History of the Catholic Church in Belize

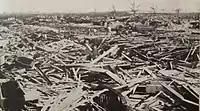
St. John's College after 1931 hurricane

Bishop Joseph Anthony Murphy, S.J., succeeded Hopkins. His tenure was marked by a rebuilding effort following the hurricane of 1931, that destroyed St. John's College at Loyola Park and took an estimated 2500 lives including eleven Jesuits. He also built Holy Redeemer Hall which became the premier indoor facility for large events in Belize, until the construction of Bliss Institute in 1954. In 1938 at the age of 80 Bishop Murphy retired and Bishop William A. Rice, S.J., succeeded him. Rice died of a heart attack in 1946. Next came the last vicar apostolic of Belize, David Francis Hickey, S.J., who would become first bishop of the Diocese of Belize when it was raised from vicariate status in 1956. In 1957 he resigned and Bishop Robert Louis Hodapp, S.J., replaced him. Hodapp remained in office for 25 years, attending all five sessions of the Second Vatican Council and working toward its implementation in the diocese. He resigned in 1983.